Ponniyin Selvan

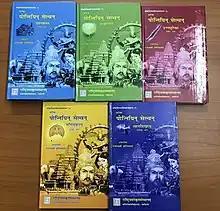
2015 Sanskrit Translation of "Ponniyin Selvan" by Rajalakshmi Srinivasan and published by Central Sanskrit University, Delhi, India.

The novel was first serialised in the weekly editions of Kalki during the period from 29 October 1950 to 16 May 1954 resulting the total period of development of work be 3 years, 6 months, and 18 days. The following year, Managala Noolagam released the novel in book form.